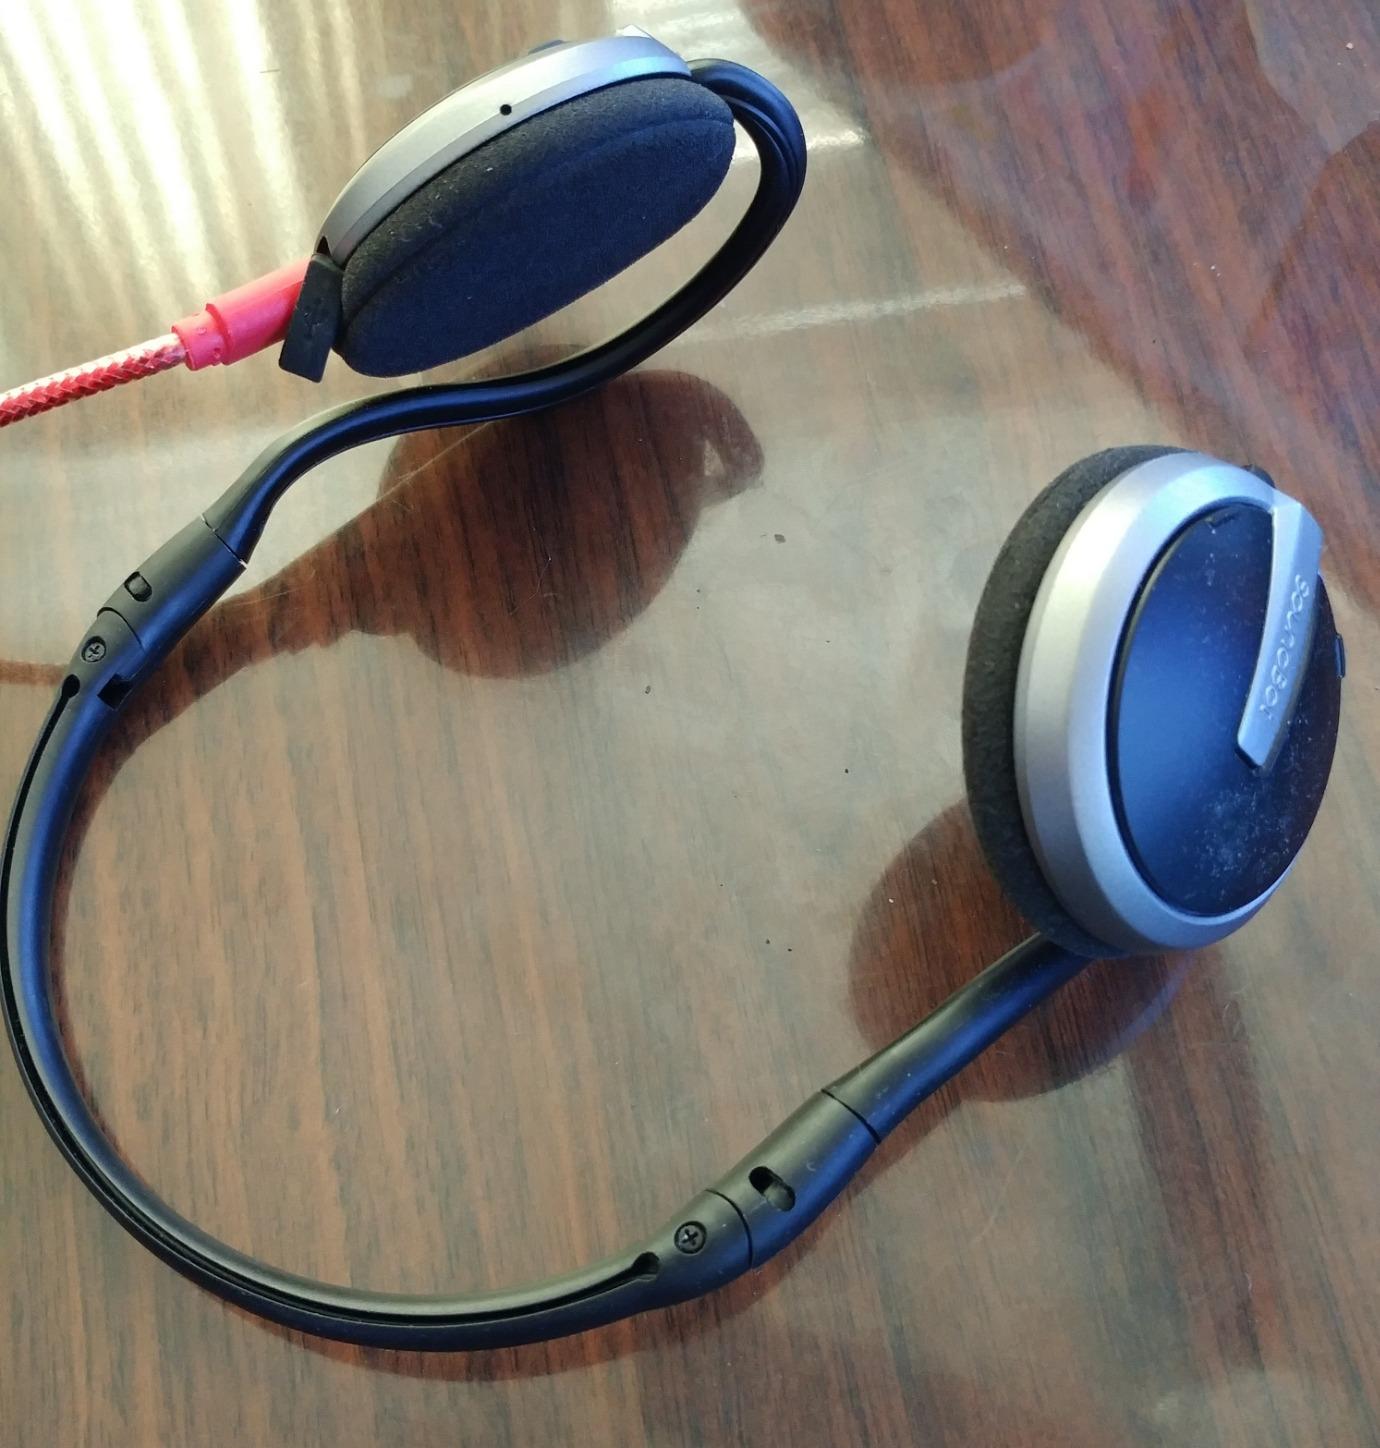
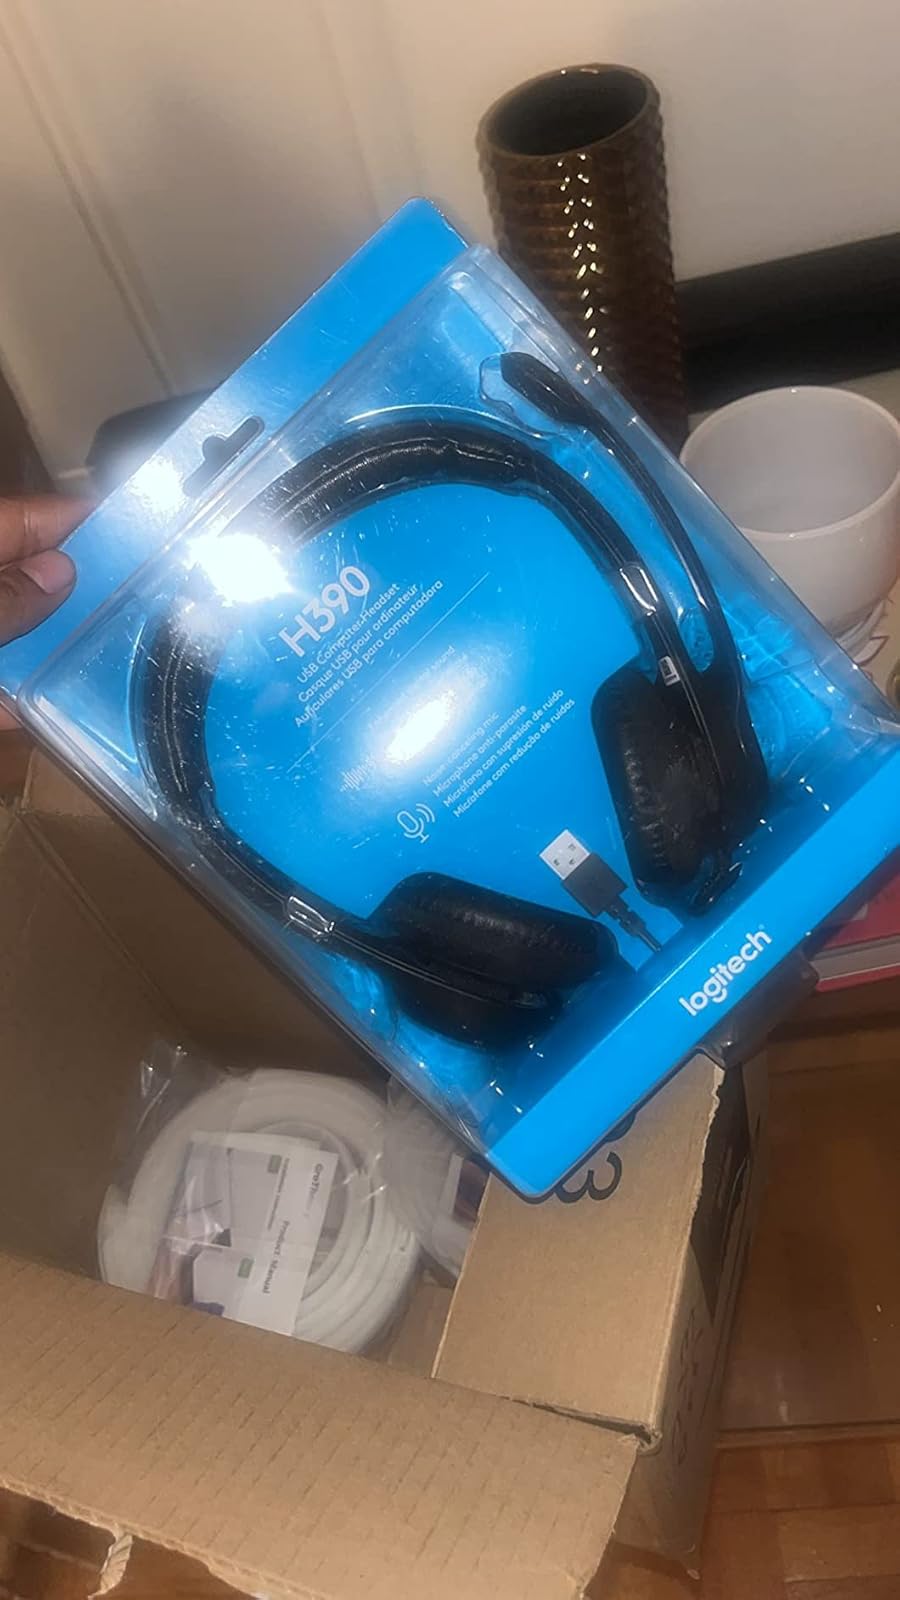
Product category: headphones
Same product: no